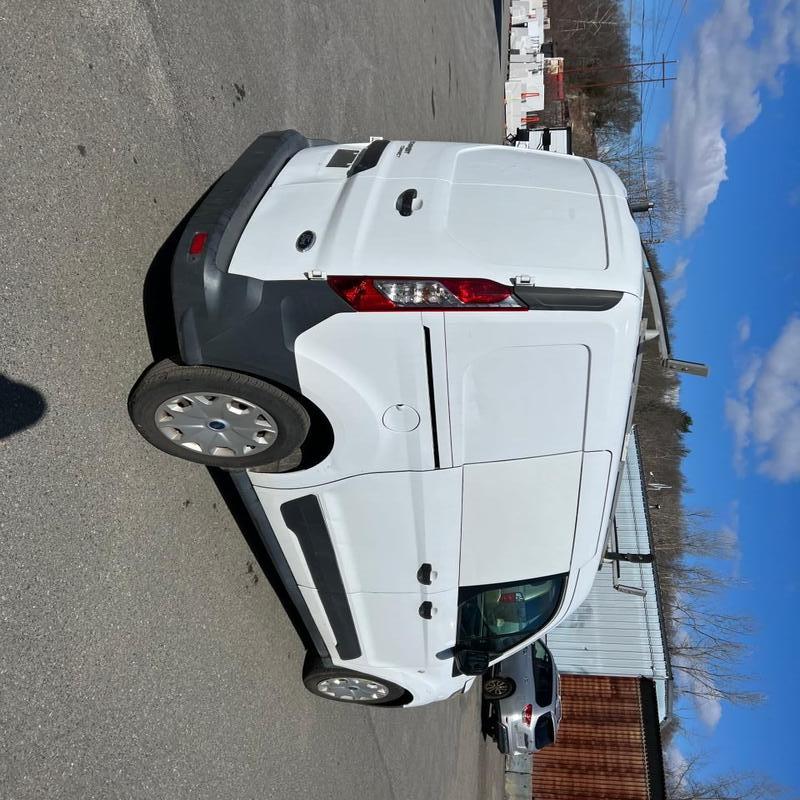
Aucun dommage détecté.
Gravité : aucun